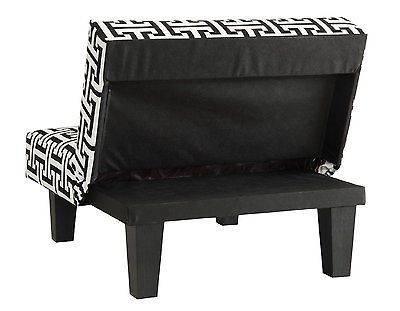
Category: sofa